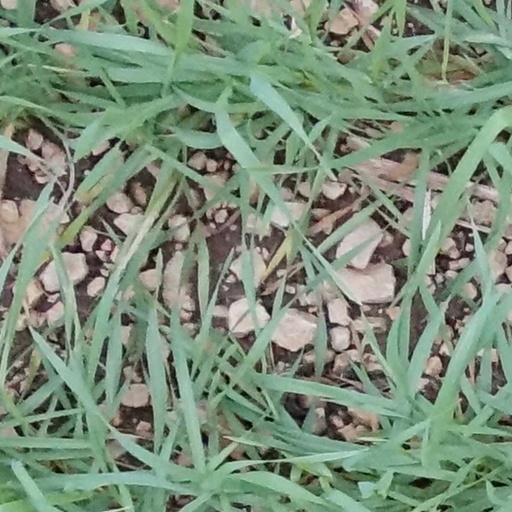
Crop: wheat